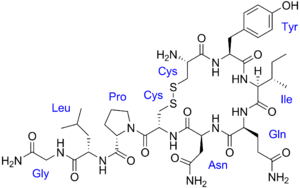
En biochimie et en biologie moléculaire, un résidu est la partie d'une molécule, généralement un monomère, qui est restée inchangée après être entrée dans la composition d'une biomolécule complexe ou d'un polymère. C'est typiquement le cas des acides aminés lorsqu'ils forment un polypeptide : ainsi, la séquence peptidique en acides aminés de l'ocytocine, par exemple, est Cys–Tyr–Ile–Gln–Asn–Cys–Pro–Leu–Gly-NH₂, dans laquelle les trigrammes indiquent l'enchaînement des résidus d'acides aminés. Dans le cas des protéines, les chaînes latérales sont la partie des résidus située latéralement par rapport aux liaisons peptidiques dans le cas d'acides α-aminés, la proline étant à cet égard une exception en raison de son amine secondaire.
L'ocytocine est un neuropeptide sécrété par les noyaux paraventriculaire et supraoptique de l'hypothalamus et excrétée par l'hypophyse postérieure qui agit principalement sur les muscles lisses de l'utérus et des glandes mammaires. Elle a aussi un rôle connu chez les êtres humains, notamment en ce qui concerne la confiance, l'empathie, la générosité et la sexualité.